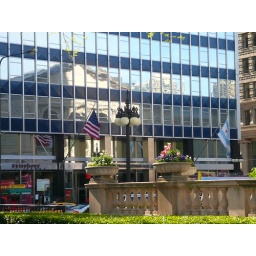
reflected in the building across the street from it.